Alabama State Route 182

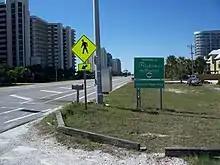
Alabama Welcome sign on the Alabama-Florida border on SR 182 in Orange Beach

SR 182 begins at a private resort in Pine Beach. From this point, the route travels in an easterly course paralleling the shoreline of the Gulf of Mexico through both Gulf Shores and Orange Beach en route to its eastern terminus at the Florida state line. Upon entering Florida, the route continues as State Road 292 (SR 292).